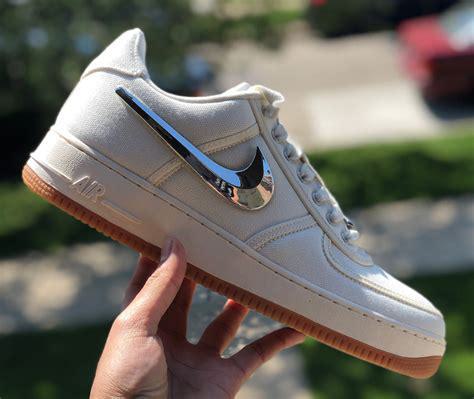
Brand: Nike
Model: Air Force